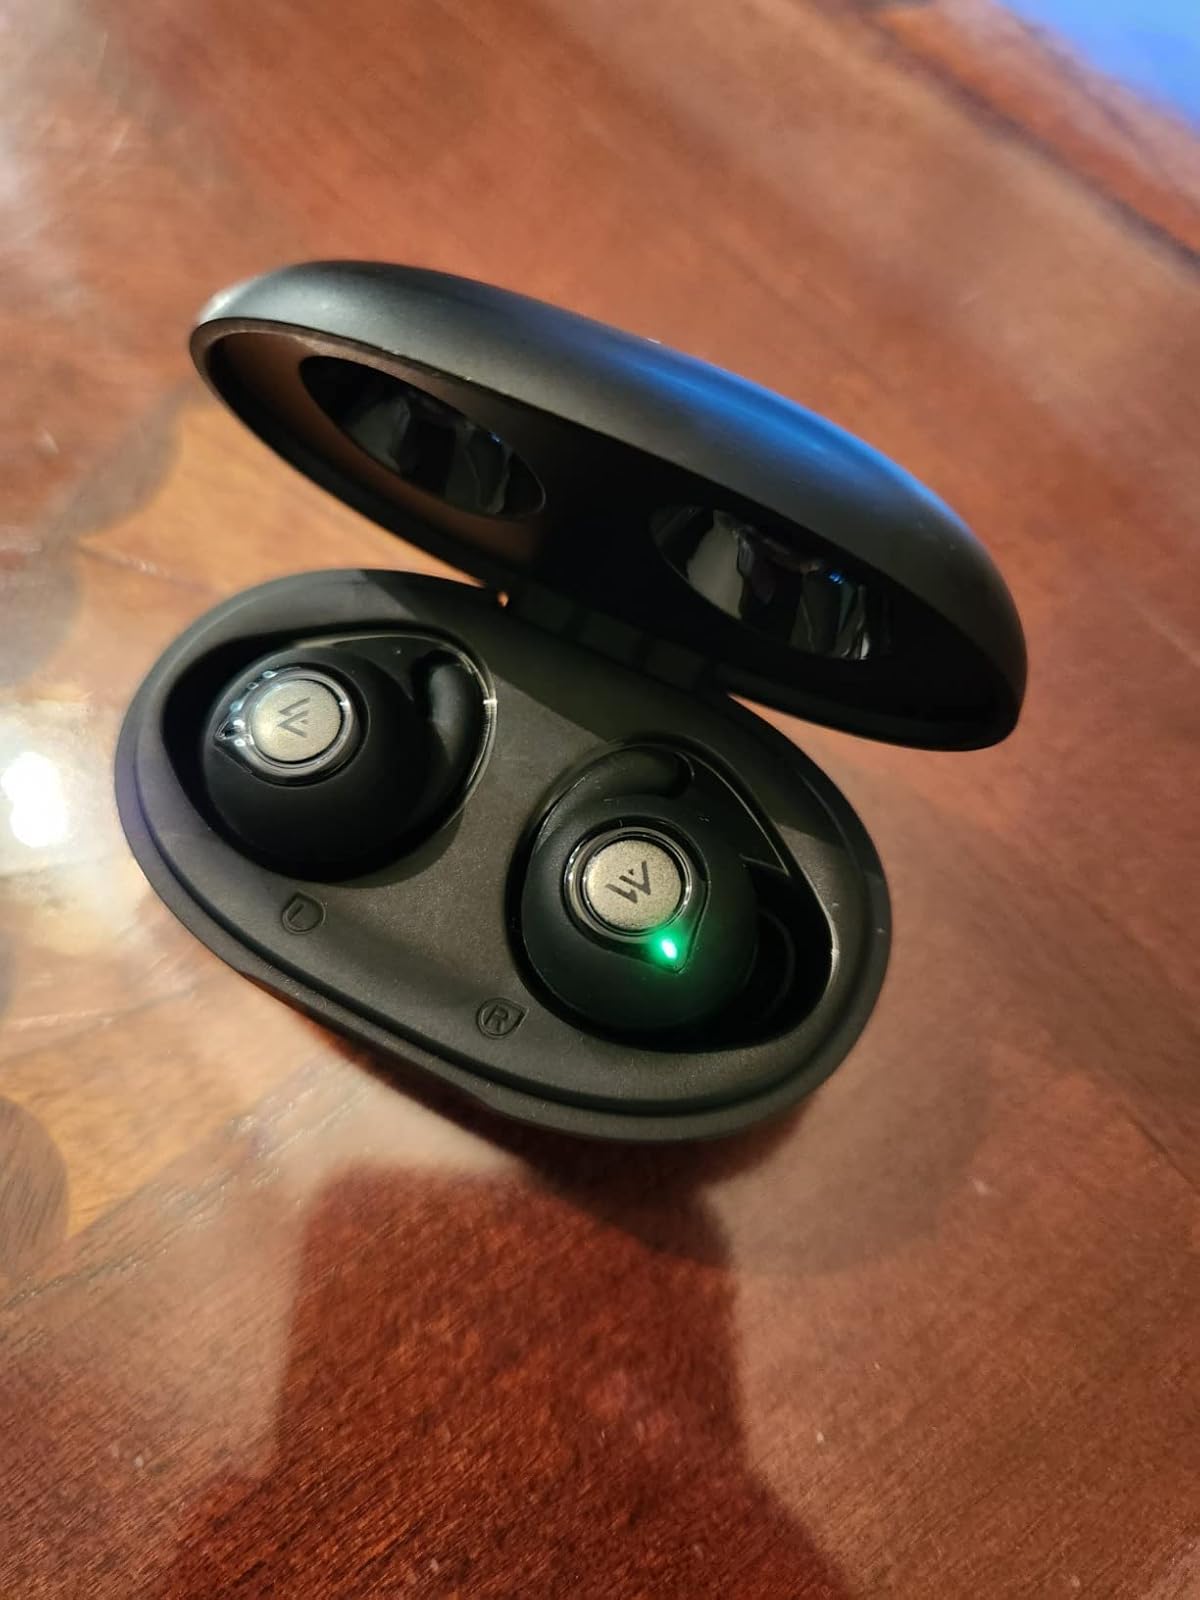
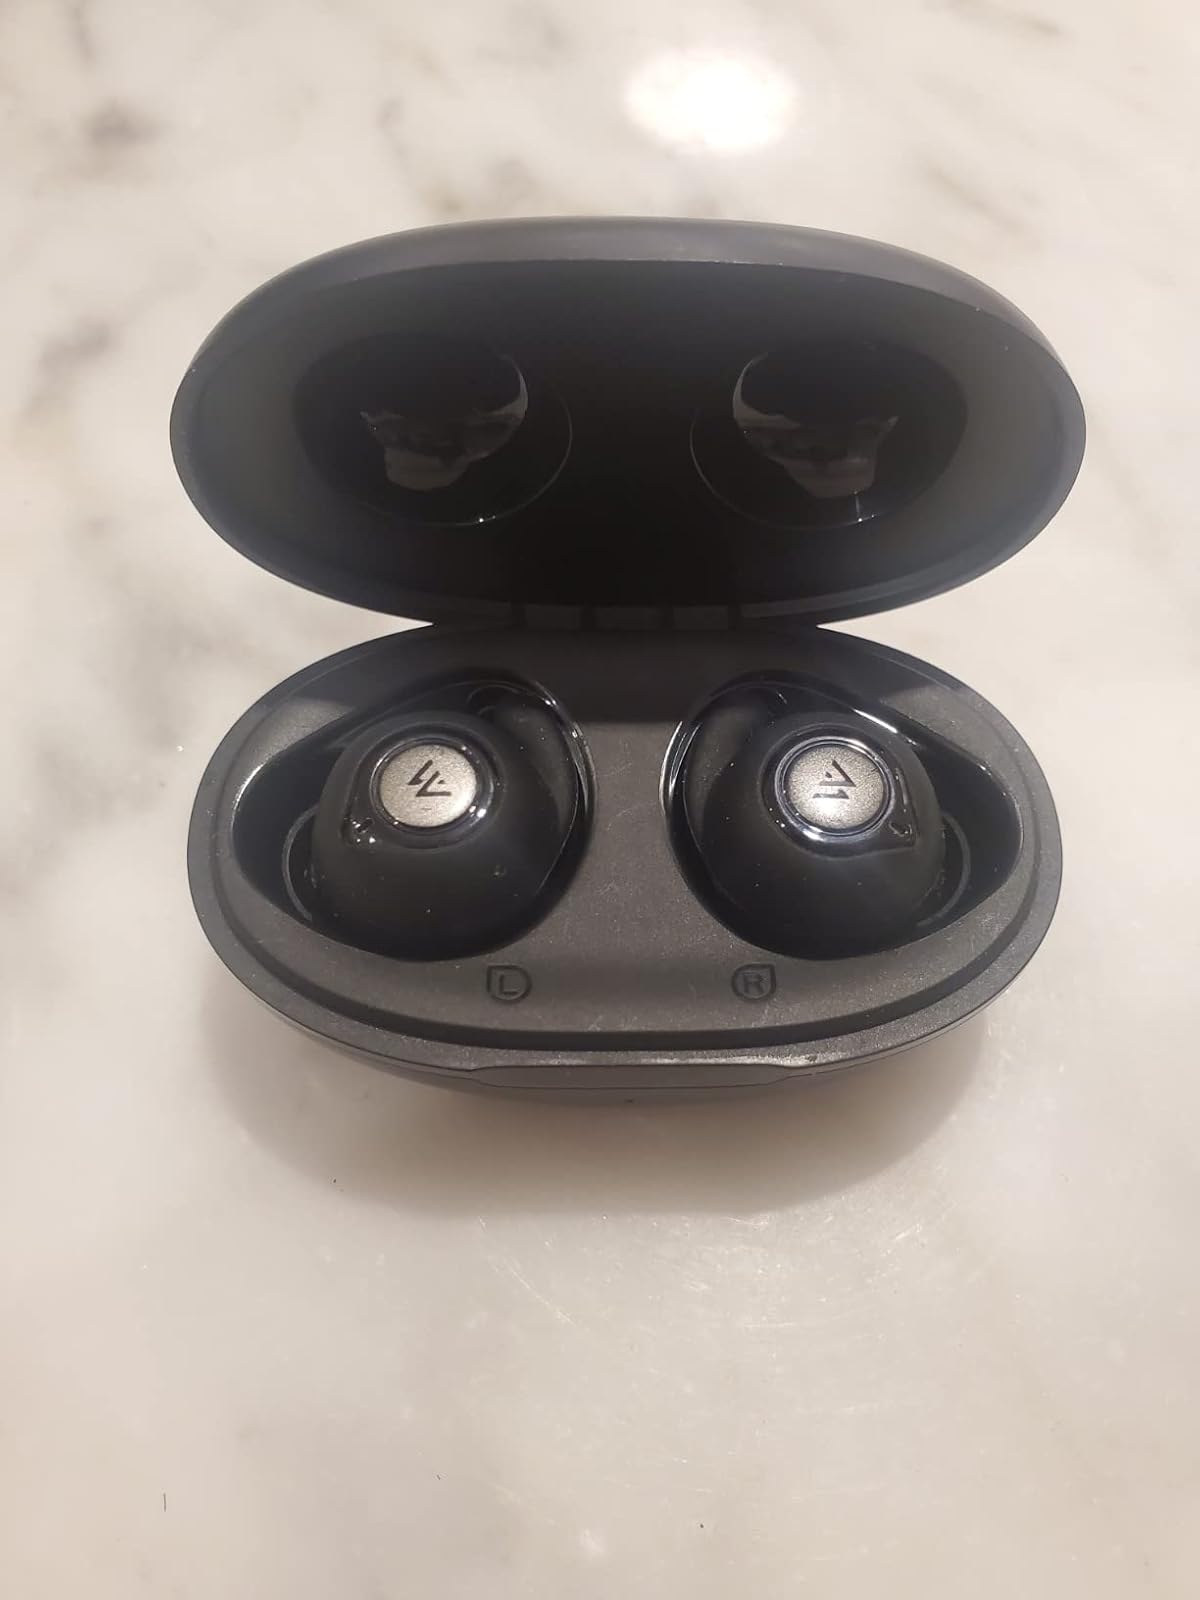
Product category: earbuds
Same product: yes